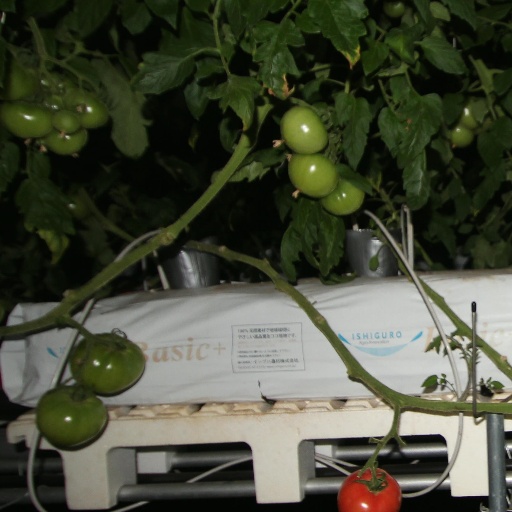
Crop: tomato